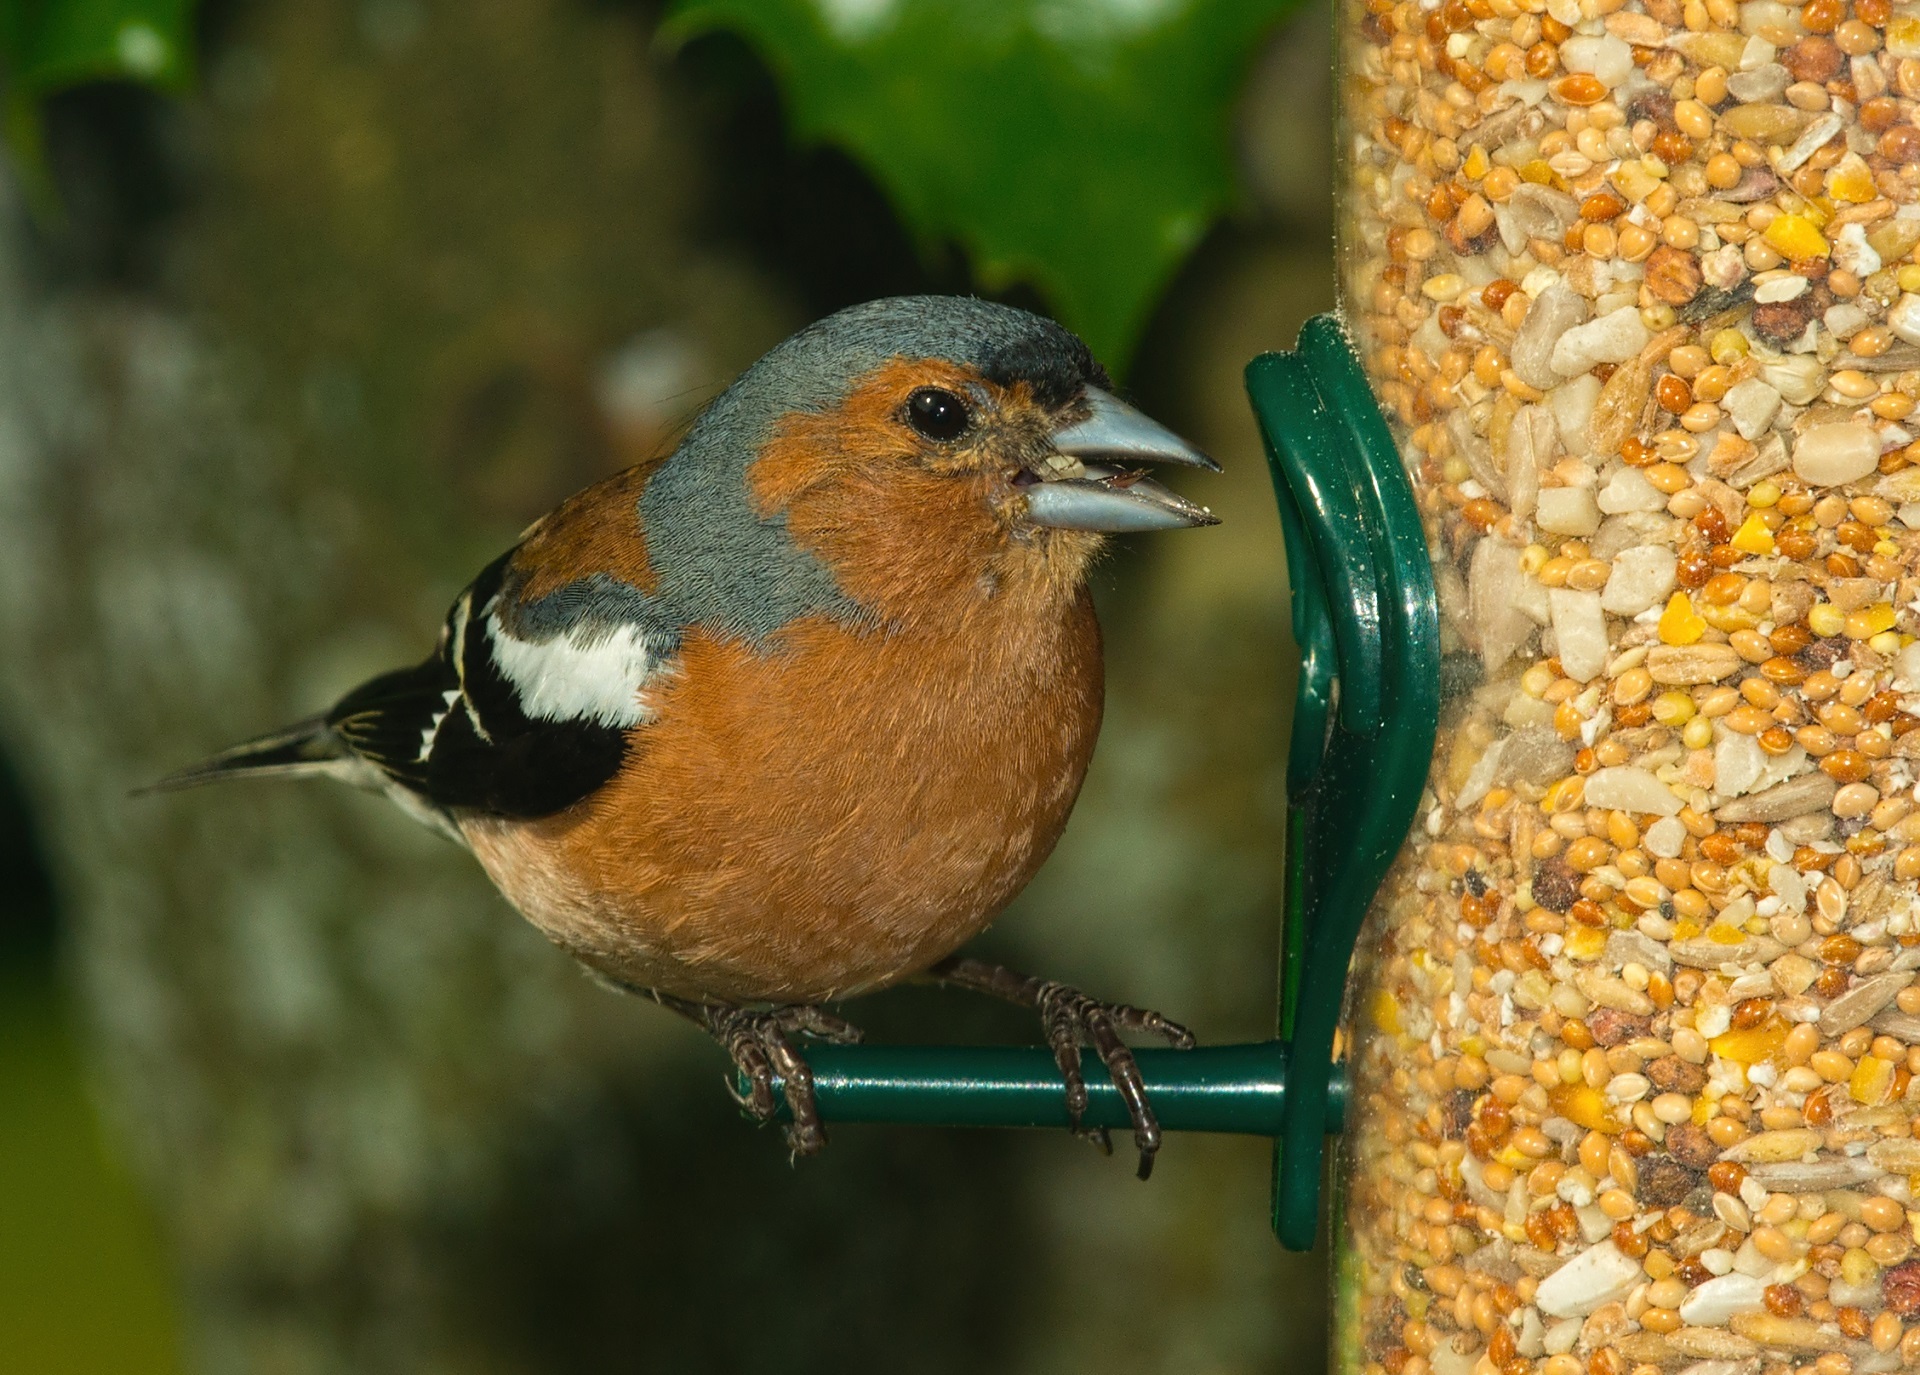
nature, branch, bird, wildlife, food, beak, small, autumn, robin, fauna, passerine, seeds, outdoors, feeding, feathers, vertebrate, finch, perched, brambling, chaffinch, bird feeder, old world flycatcher, perching bird, emberizidae, european robin